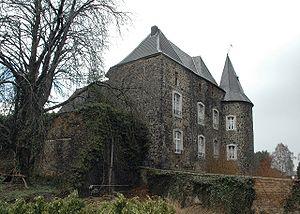
Eschweiler [ˈɛʃˌvaɪlɐ] est une ville d'environ 56 000 habitants dans l'arrondissement d'Aix-la-Chapelle en Rhénanie-du-Nord-Westphalie en Allemagne. Eschweiler est une ville industrielle et administrative entourée de verdure : les forêts de Propsteierwald, Stadtwald, Bovenberger Wald et le lac artificiel Blausteinsee. Le centre-ville est traversé par l'Inde, un affluent de la Ruhr.